Iraca

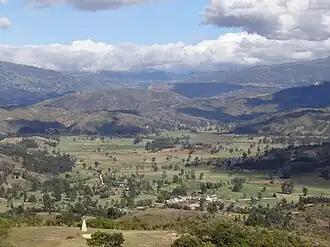
View of the sacred Iraca Valley (Tobasía)

The iraca, sometimes spelled iraka, was the ruler and high priest of Sugamuxi in the confederation of the Muisca who inhabited the Altiplano Cundiboyacense; the central highlands of the Colombian Andes. "Iraca" can also refer to the Iraka Valley over which they ruled. Important scholars who wrote about the "iraca" were Lucas Fernández de Piedrahita, Alexander von Humboldt and Ezequiel Uricoechea.